Bortala Mongol Autonomous Prefecture

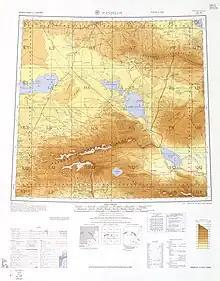
Map of the area in the International Map of the World (1960)

The Tang dynasty created the in this area. During the Yuan and Ming dynasties, the area was the territory of the Oirats. Chahar Mongols were moved here during the Qing dynasty from Kalgan, while Torghuud Oirats moved eastwards from the Volga.